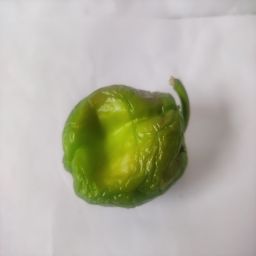
Crop: Bell Pepper
Quality: Ripe